Paul Kostabi

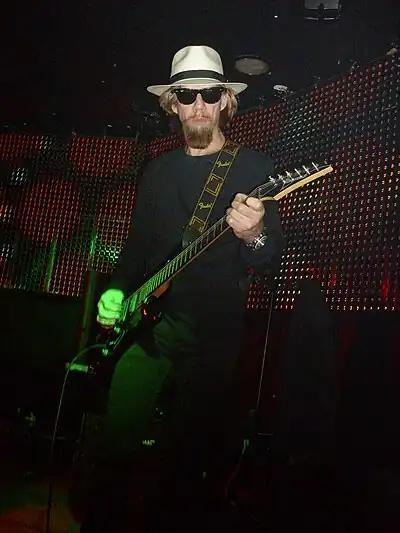
Kostabi playing with Psychotica in 2009

Paul Indrek Kostabi (also known as Ena; born October 1, 1962 in Whittier, California, United States) is an American visual artist, musician, record producer and audio engineer. He is the brother of the visual artist and musician Mark Kostabi.